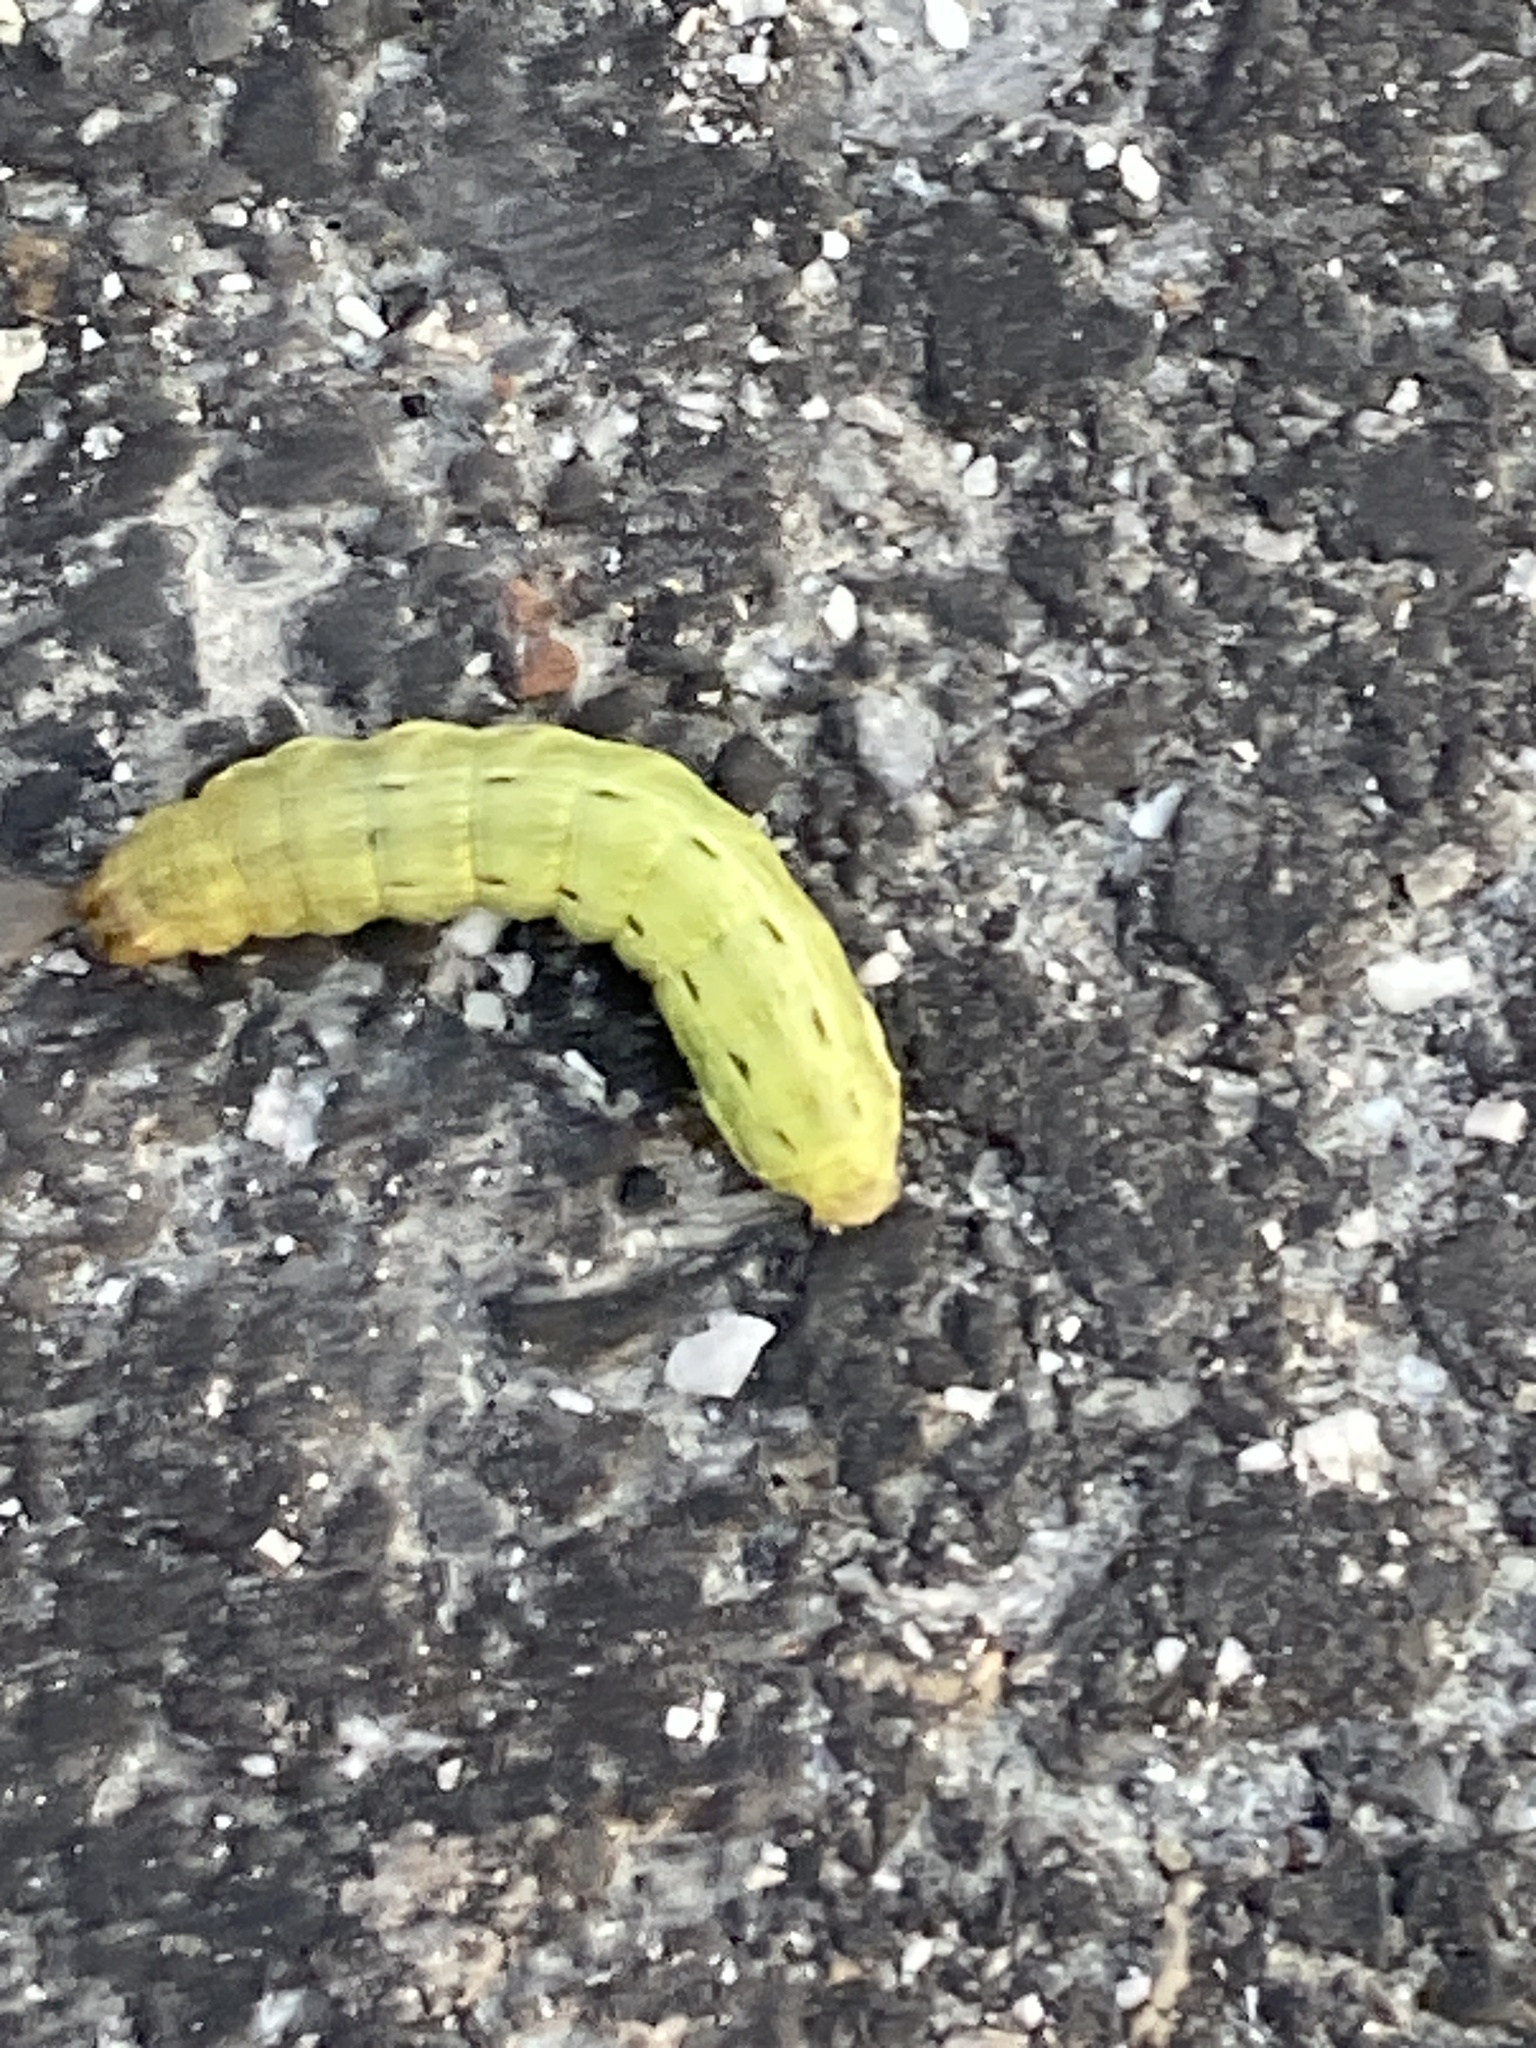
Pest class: cutworms